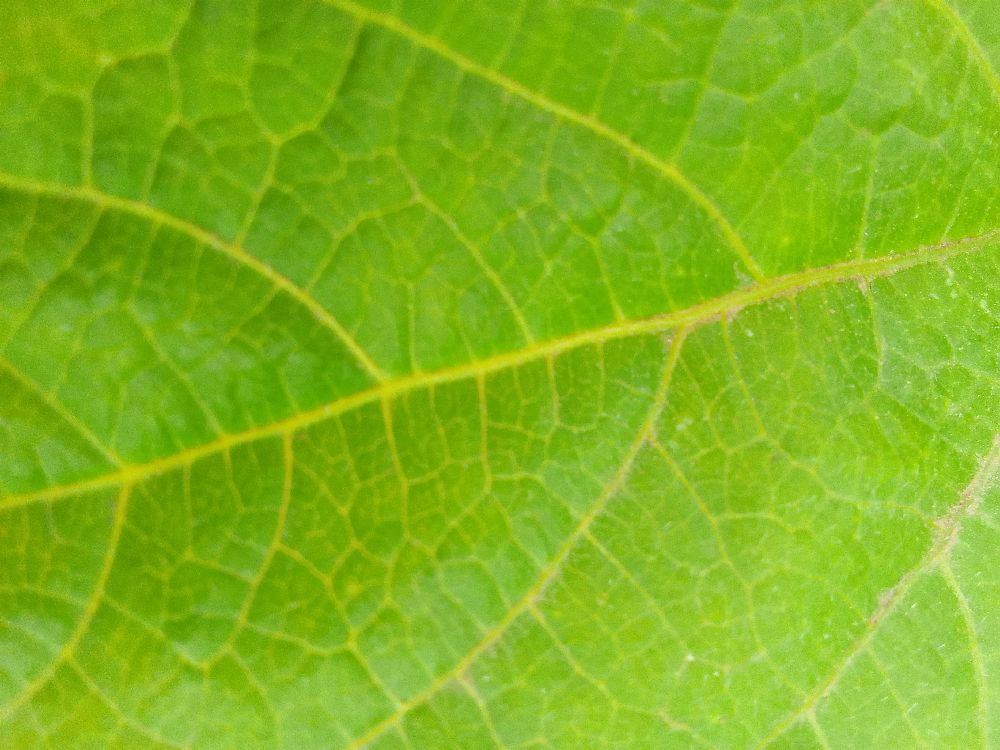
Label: healthy